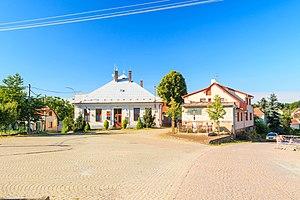
Paběnice est une commune du district de Kutná Hora, dans la région de Bohême-Centrale, en République tchèque. Sa population s'élevait à 201 habitants en 2020.